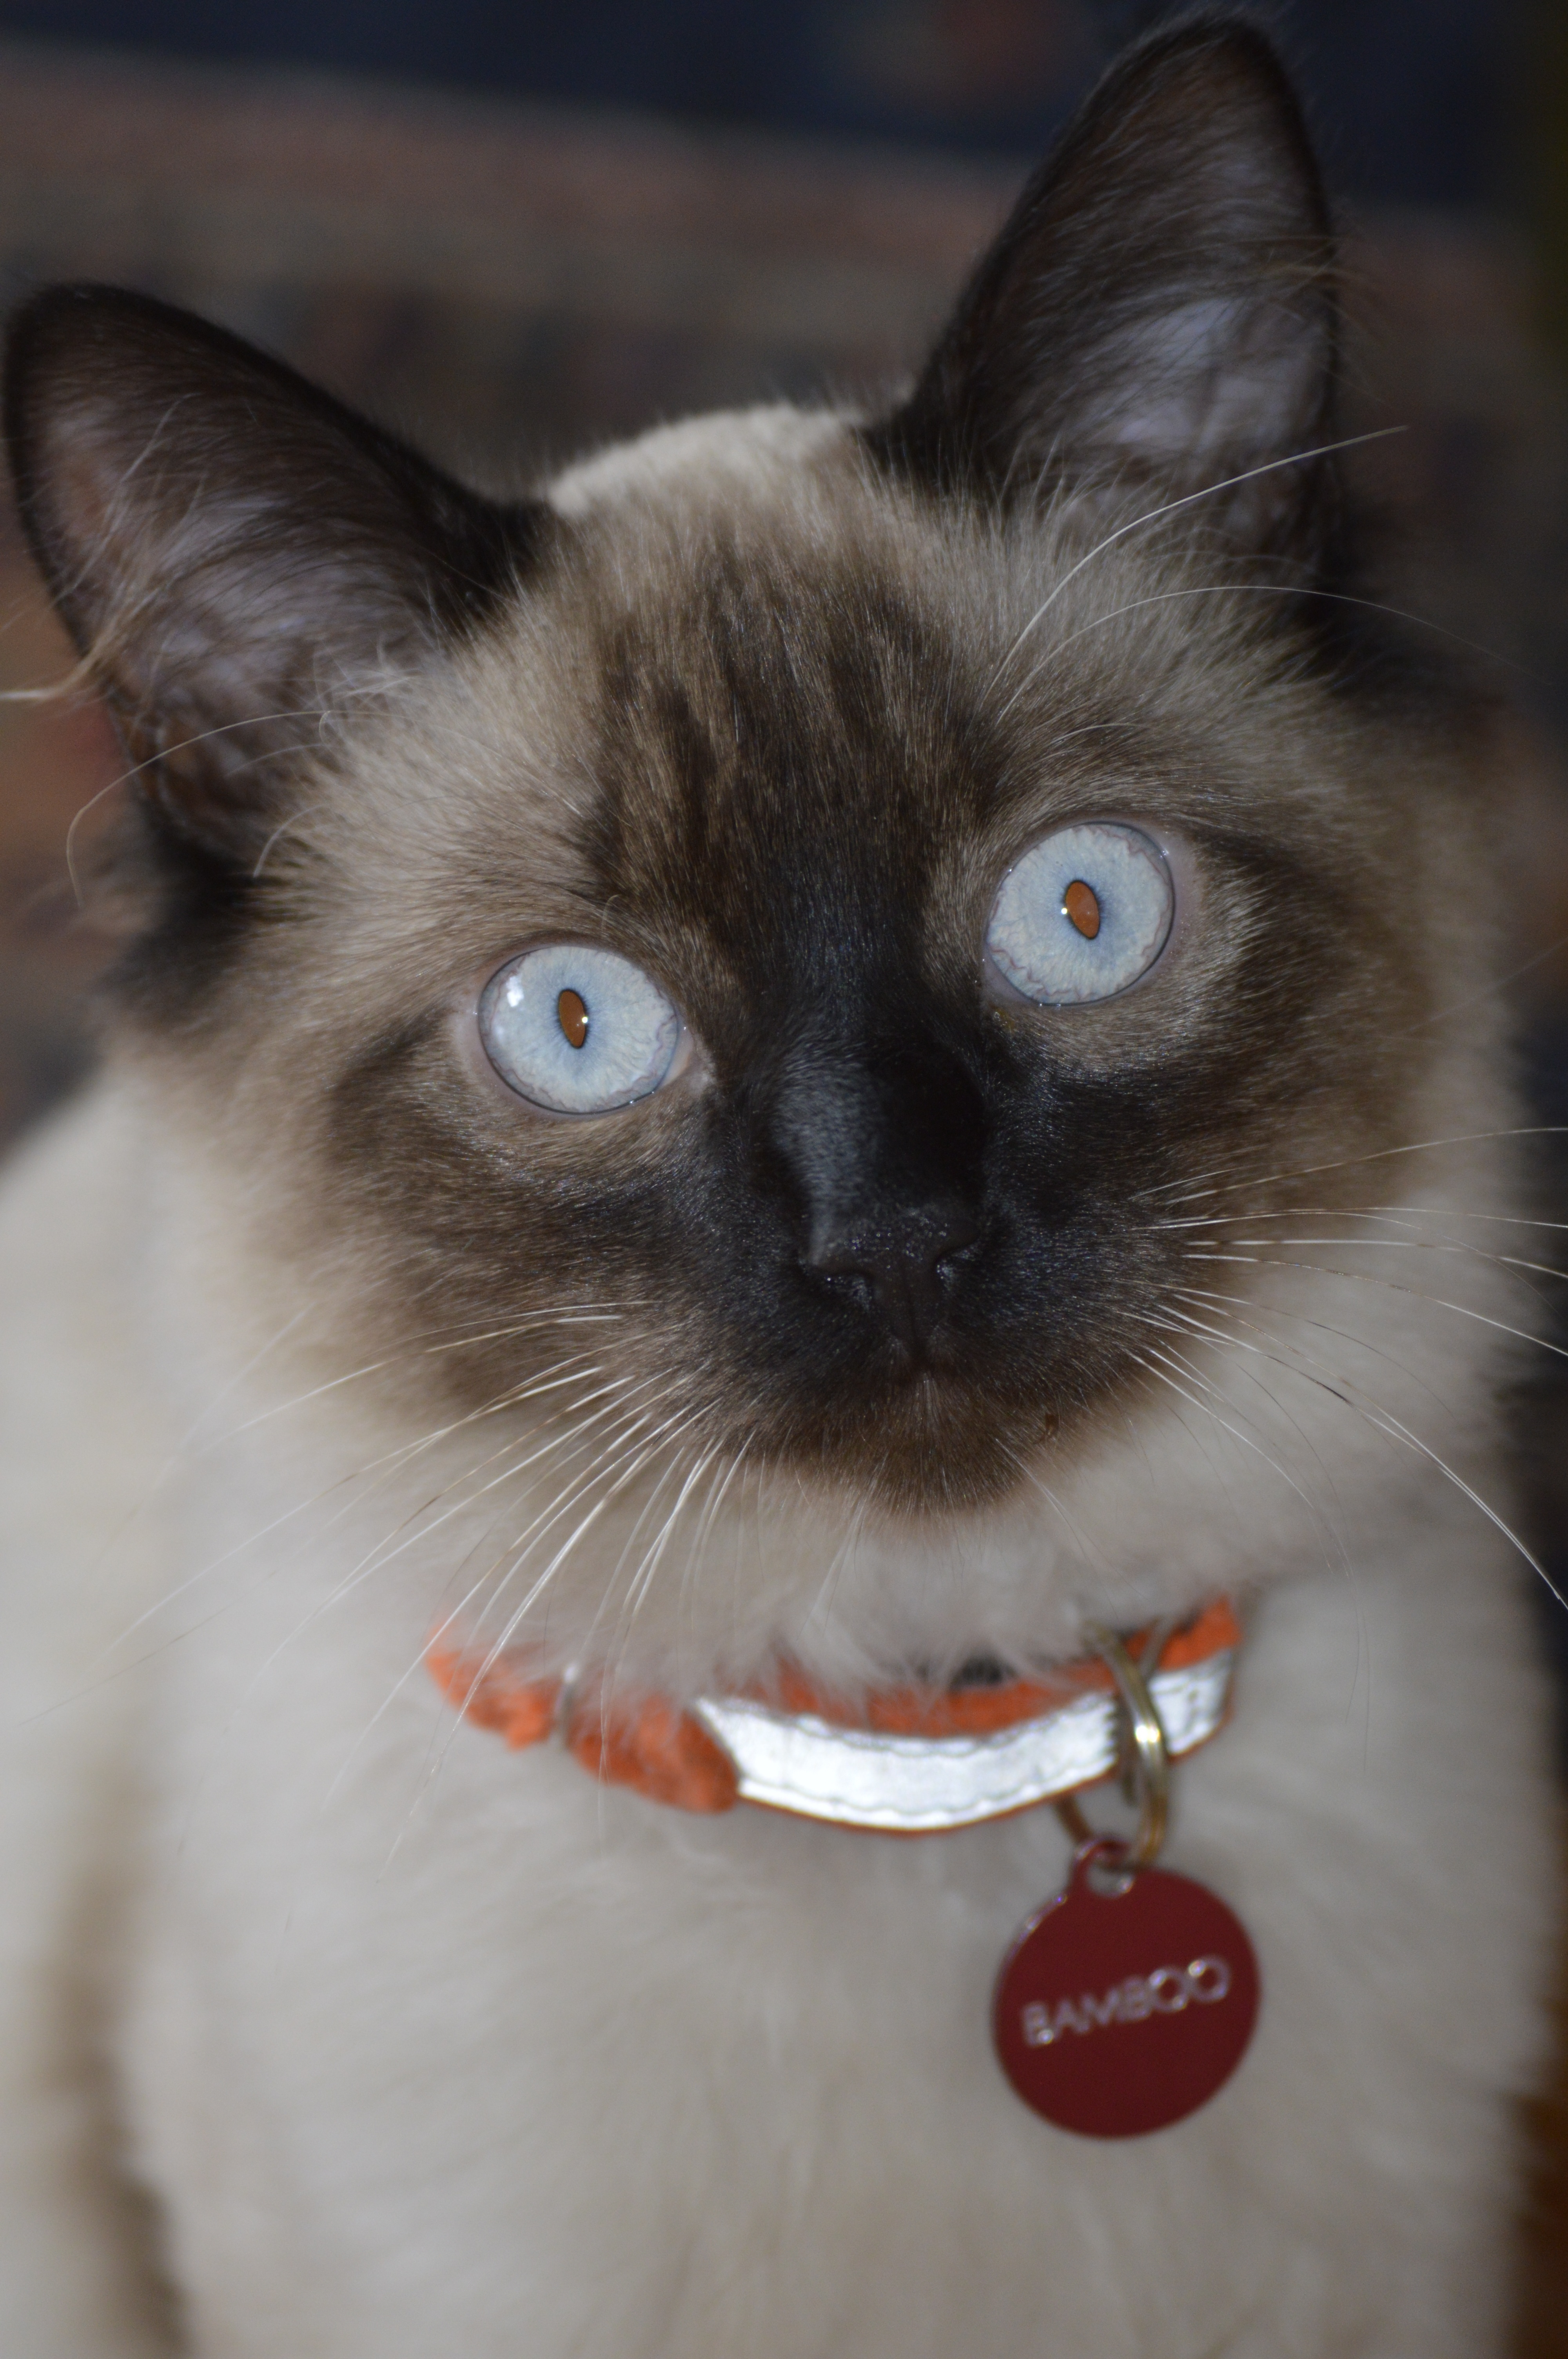
pet, kitten, cat, feline, mammal, close up, whiskers, vertebrate, thai, siamese, burmese, siamese cat, blue eyes, balinese, small to medium sized cats, cat like mammal, carnivoran, domestic short haired cat, tonkinese, birman